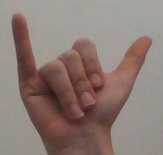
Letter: ya